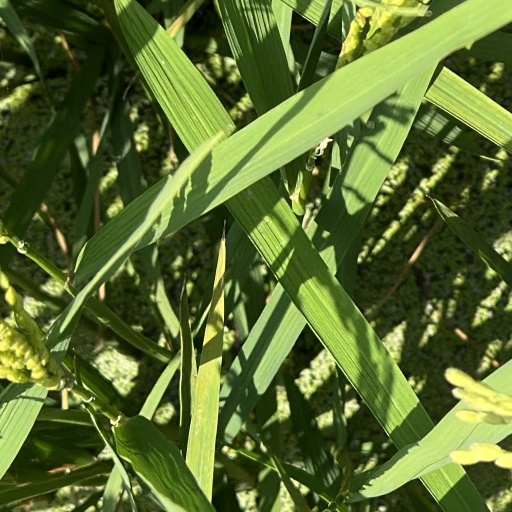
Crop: rice